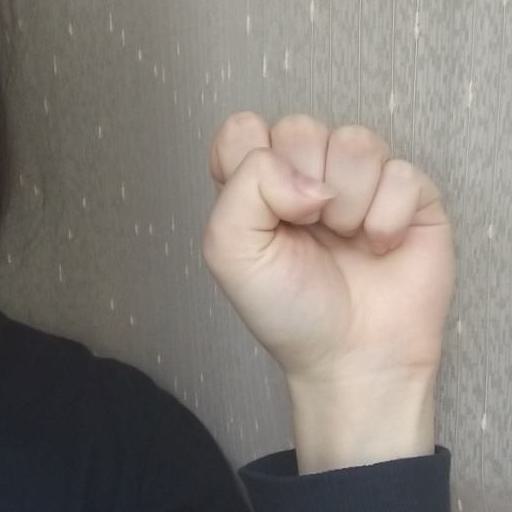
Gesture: fist